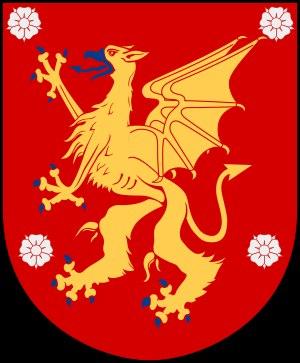
La famille von Heland est une famille de la noblesse suédoise, connue depuis le XVIIᵉ siècle, anoblie en 1727. La branche principale a émigré, notamment en Australie dans les années 1880, et porte désormais le nom de Heland.